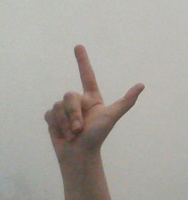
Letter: laam